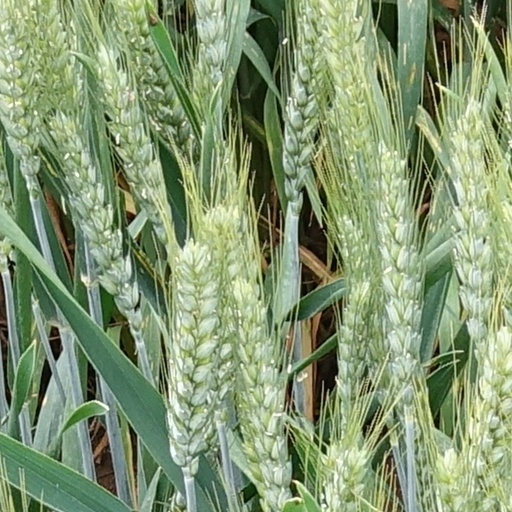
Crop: wheat